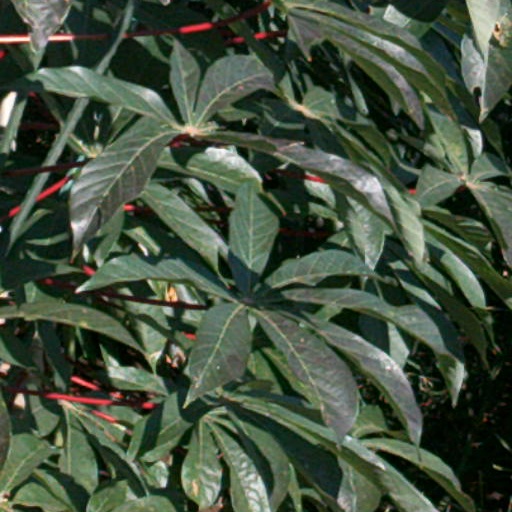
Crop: cassava